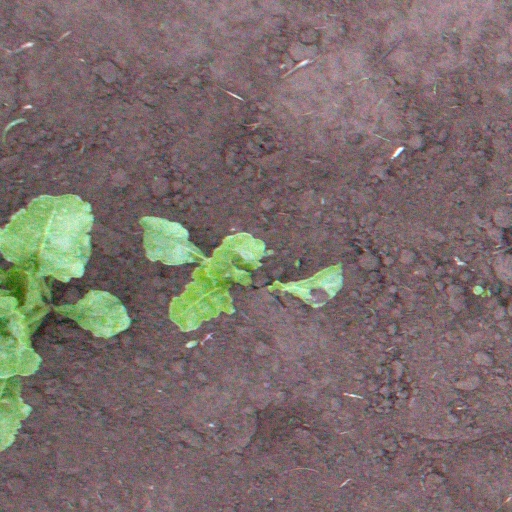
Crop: sugar beet